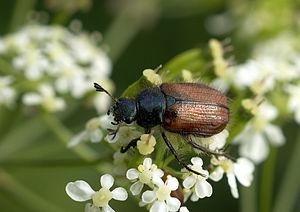
Hanneton des jardins sur un égopode podagraire, au Coq (Belgique)